Park Road Stadium

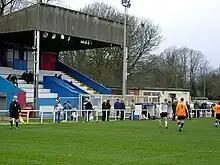
Main stand at Park Road

The Ground Up Solutions Stadium (formerly Park Road Stadium) is an association football stadium in Cheadle, Greater Manchester, England. It is the home ground of North West Counties Football League club Cheadle Town F.C. and FA Women's National League club Cheadle Town Stingers. It has a capacity of 1,200 people, with 100 seated.